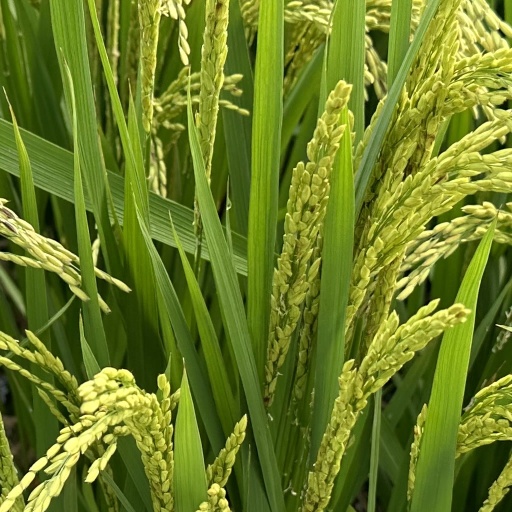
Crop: rice